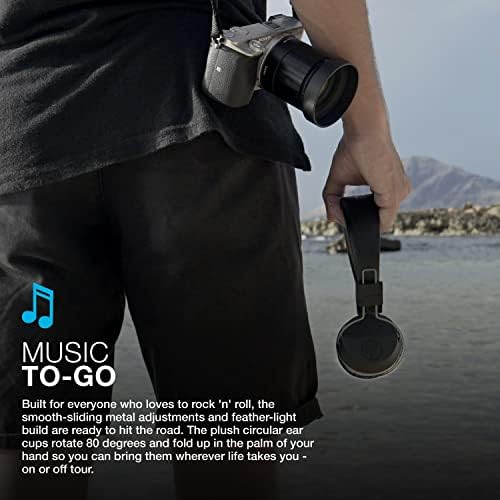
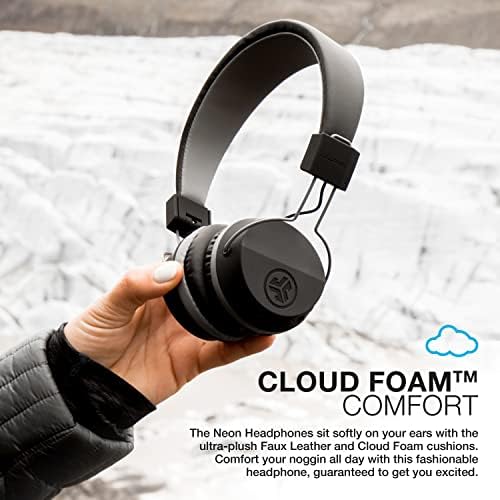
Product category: headphones
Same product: yes